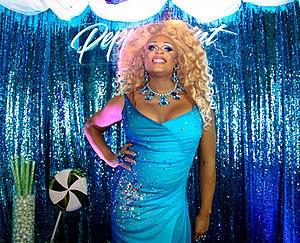
Agnes Moore, connue sous son nom de scène Peppermint ou Miss Peppermint, est une actrice, chanteuse, personnalité de la télévision, drag queen et activiste américaine. Elle est surtout connue comme une personnalité importante de la vie nocturne de New York et pour sa participation à la neuvième saison de RuPaul's Drag Race.